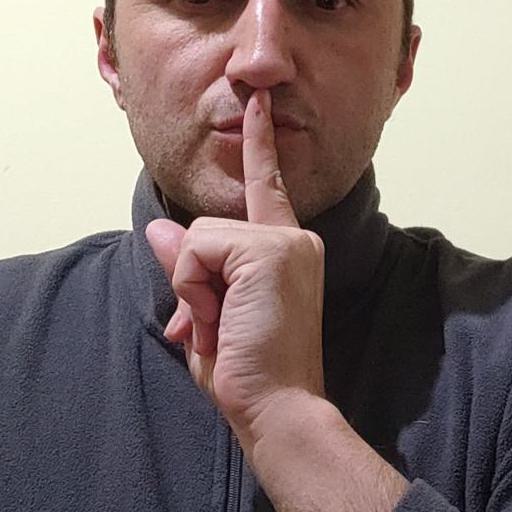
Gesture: mute